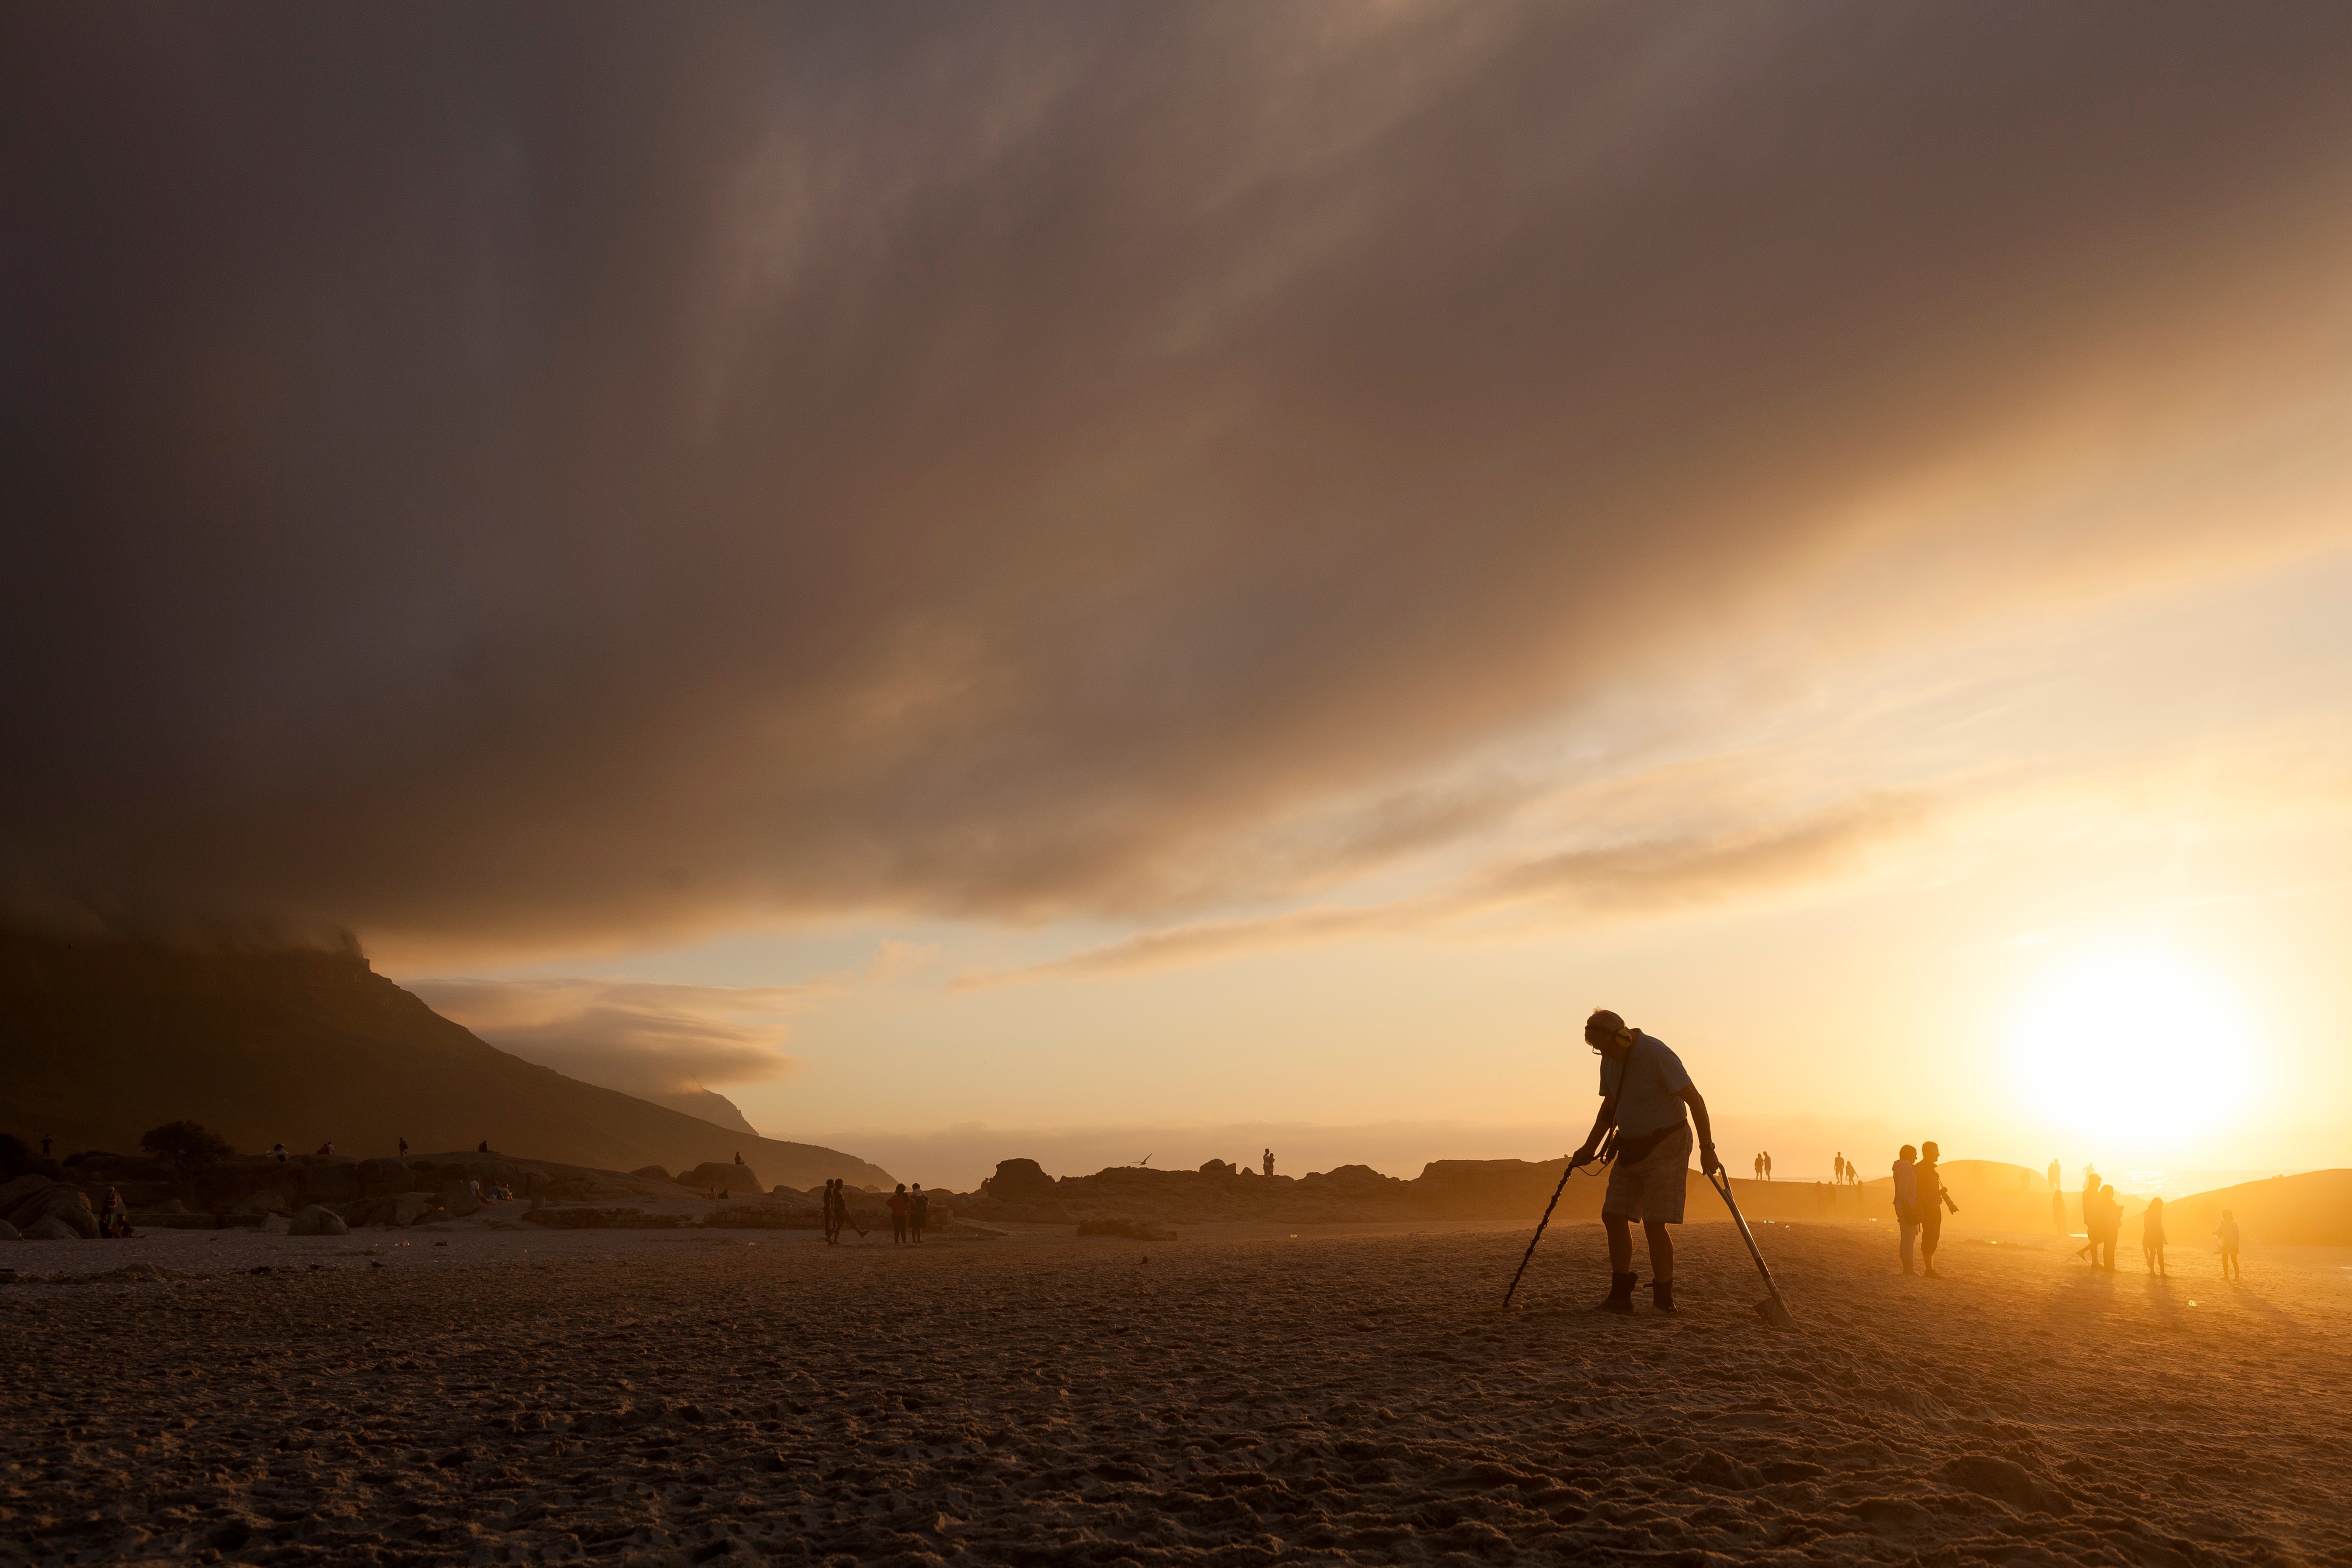
beach, landscape, sea, coast, sand, ocean, horizon, cloud, sky, sun, sunrise, sunset, sunlight, morning, wave, dawn, dusk, evening, natural environment, atmospheric phenomenon